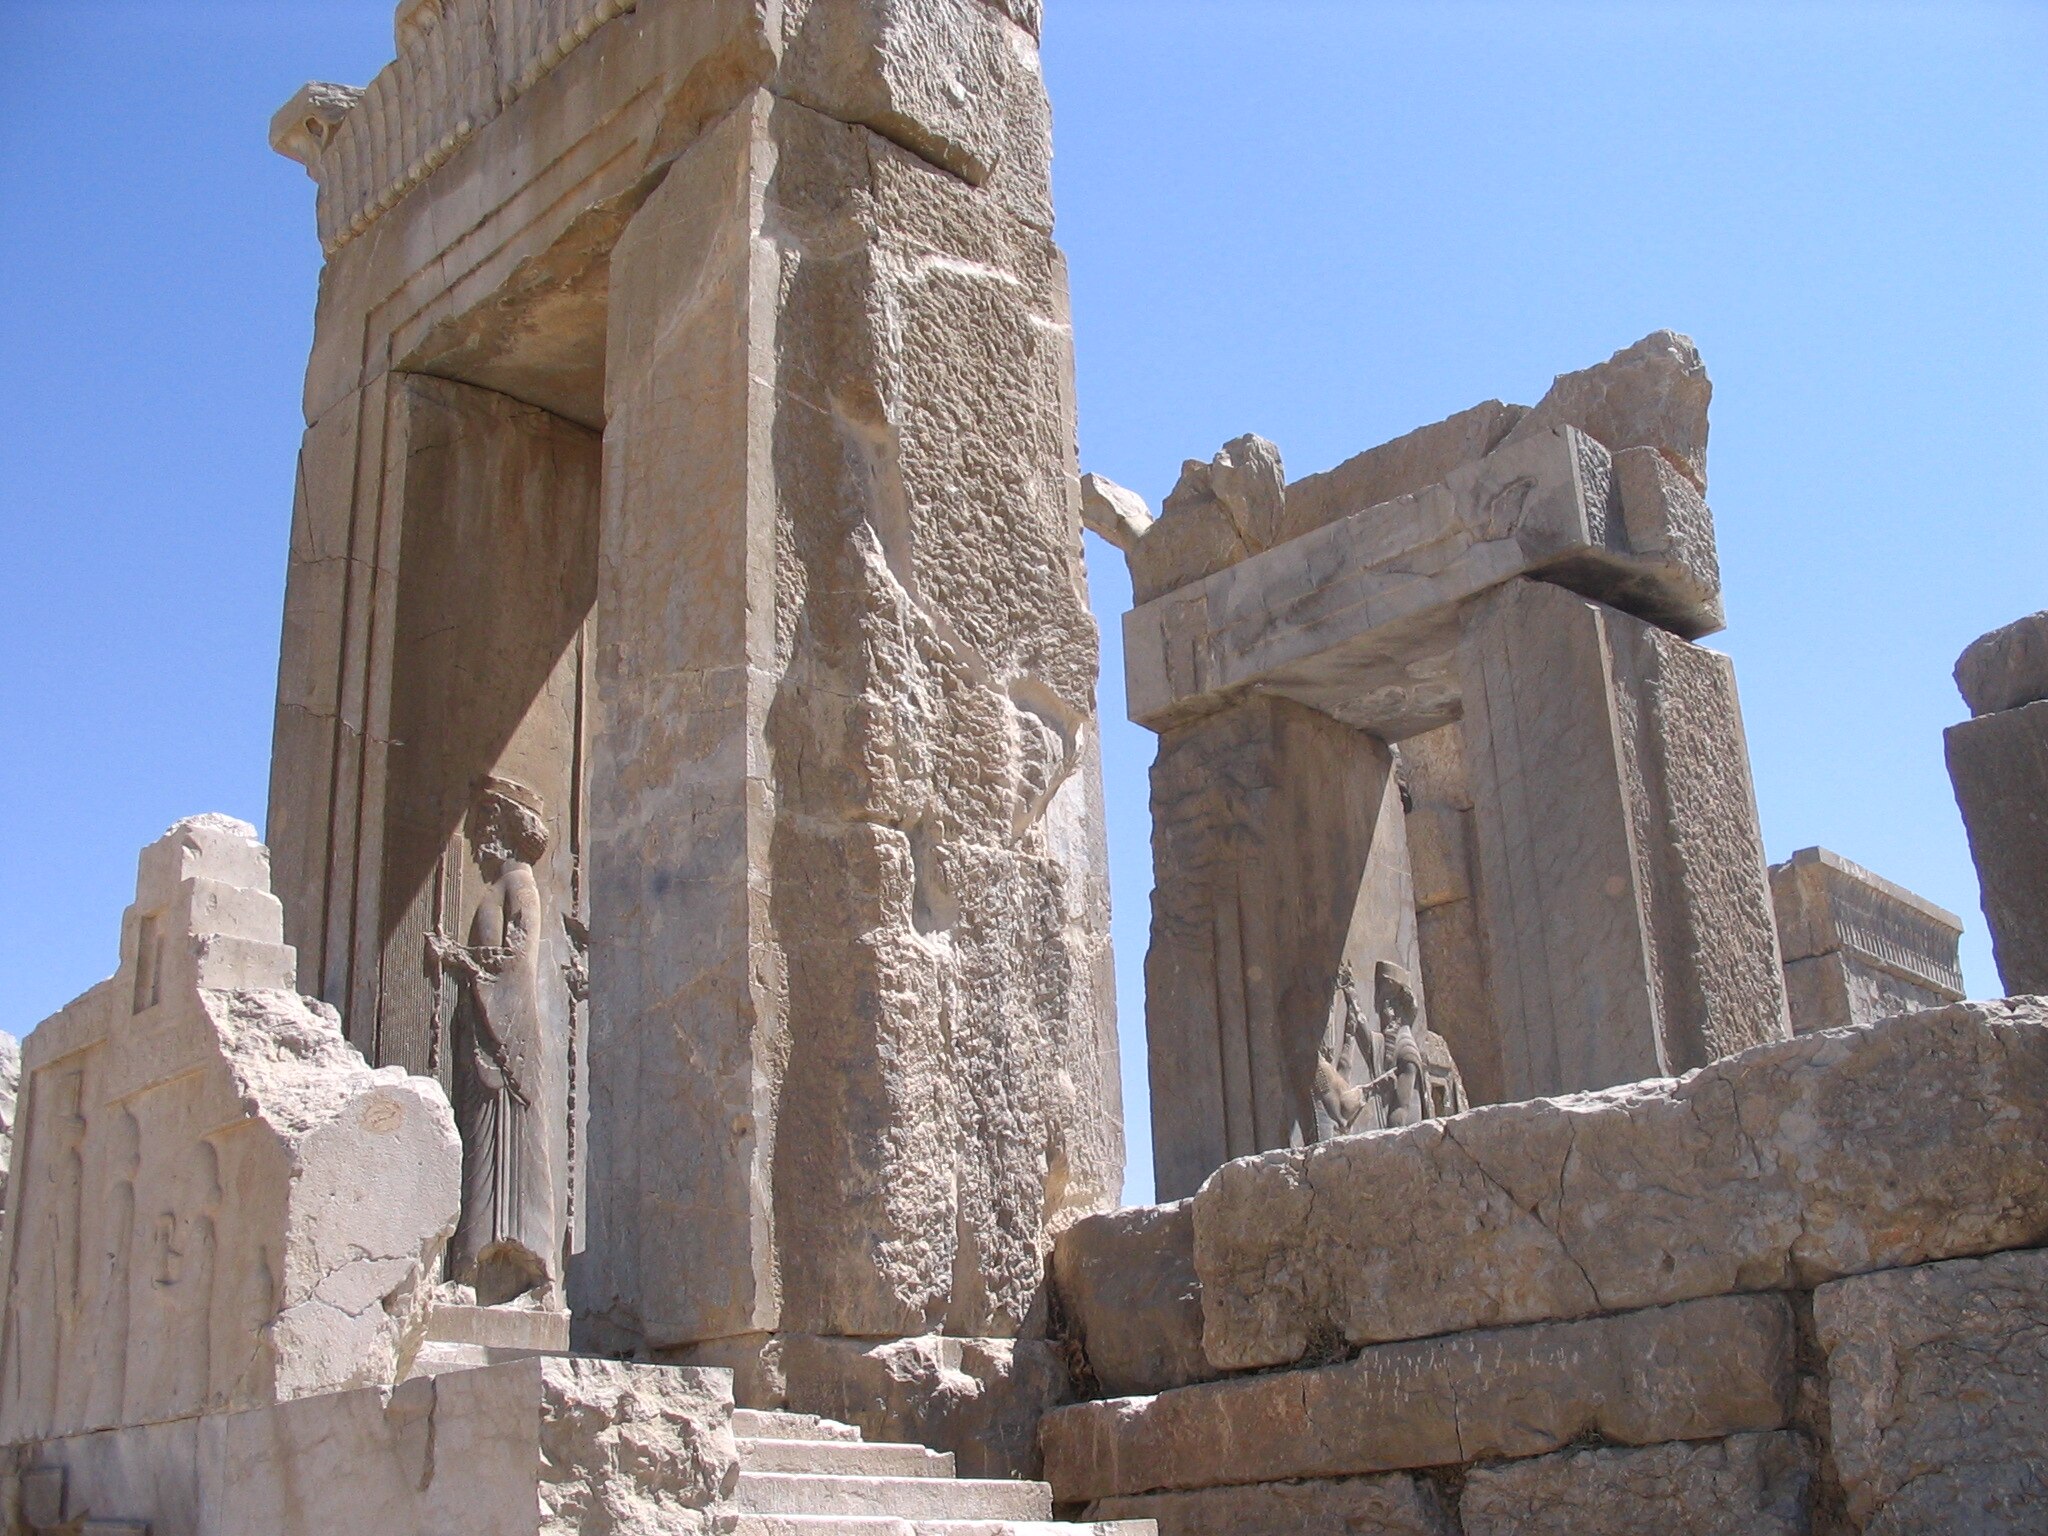
Title: Ruins of Persepolis 6
Description: Ancient Persian city of Persepolis
Date: 2005-06-08 14:15
Categories: Taken with Canon PowerShot A75, Palace of Darius I in Persepolis, Flickr images reviewed by File Upload Bot (Magnus Manske), Flickr images missing SDC creator, Files with coordinates missing SDC location of creation, 2005 in Persepolis, Western staircase of Tachara